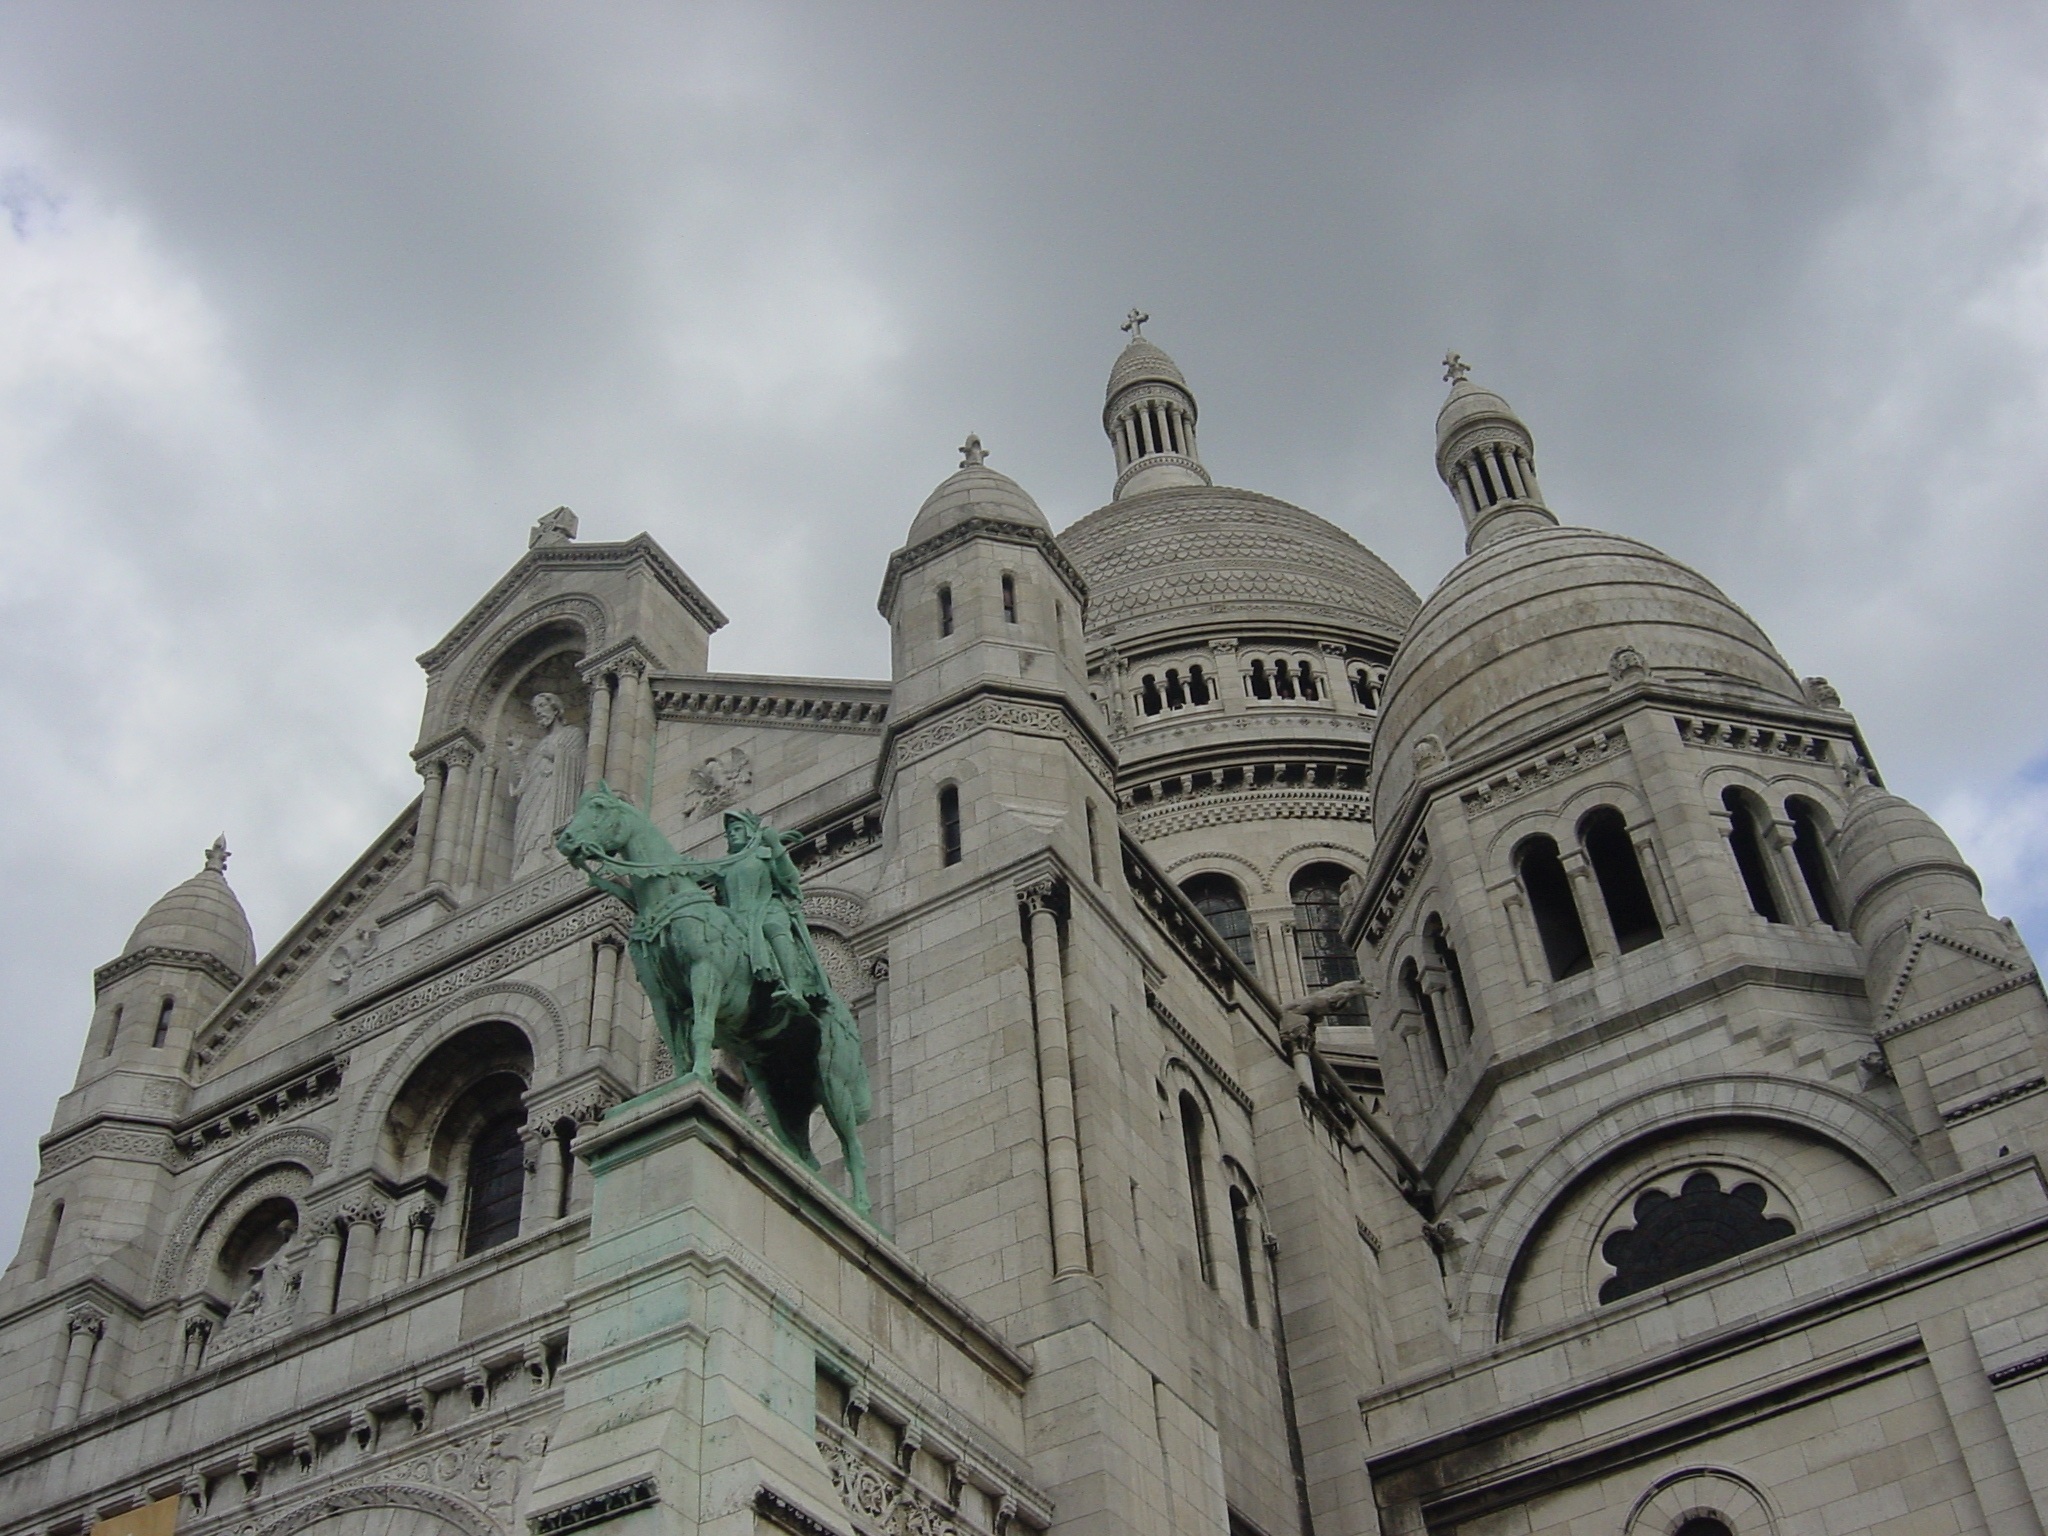
building, paris, france, landmark, facade, church, cathedral, place of worship, synagogue, holy, basilica, dome, sacred heart, byzantine architecture